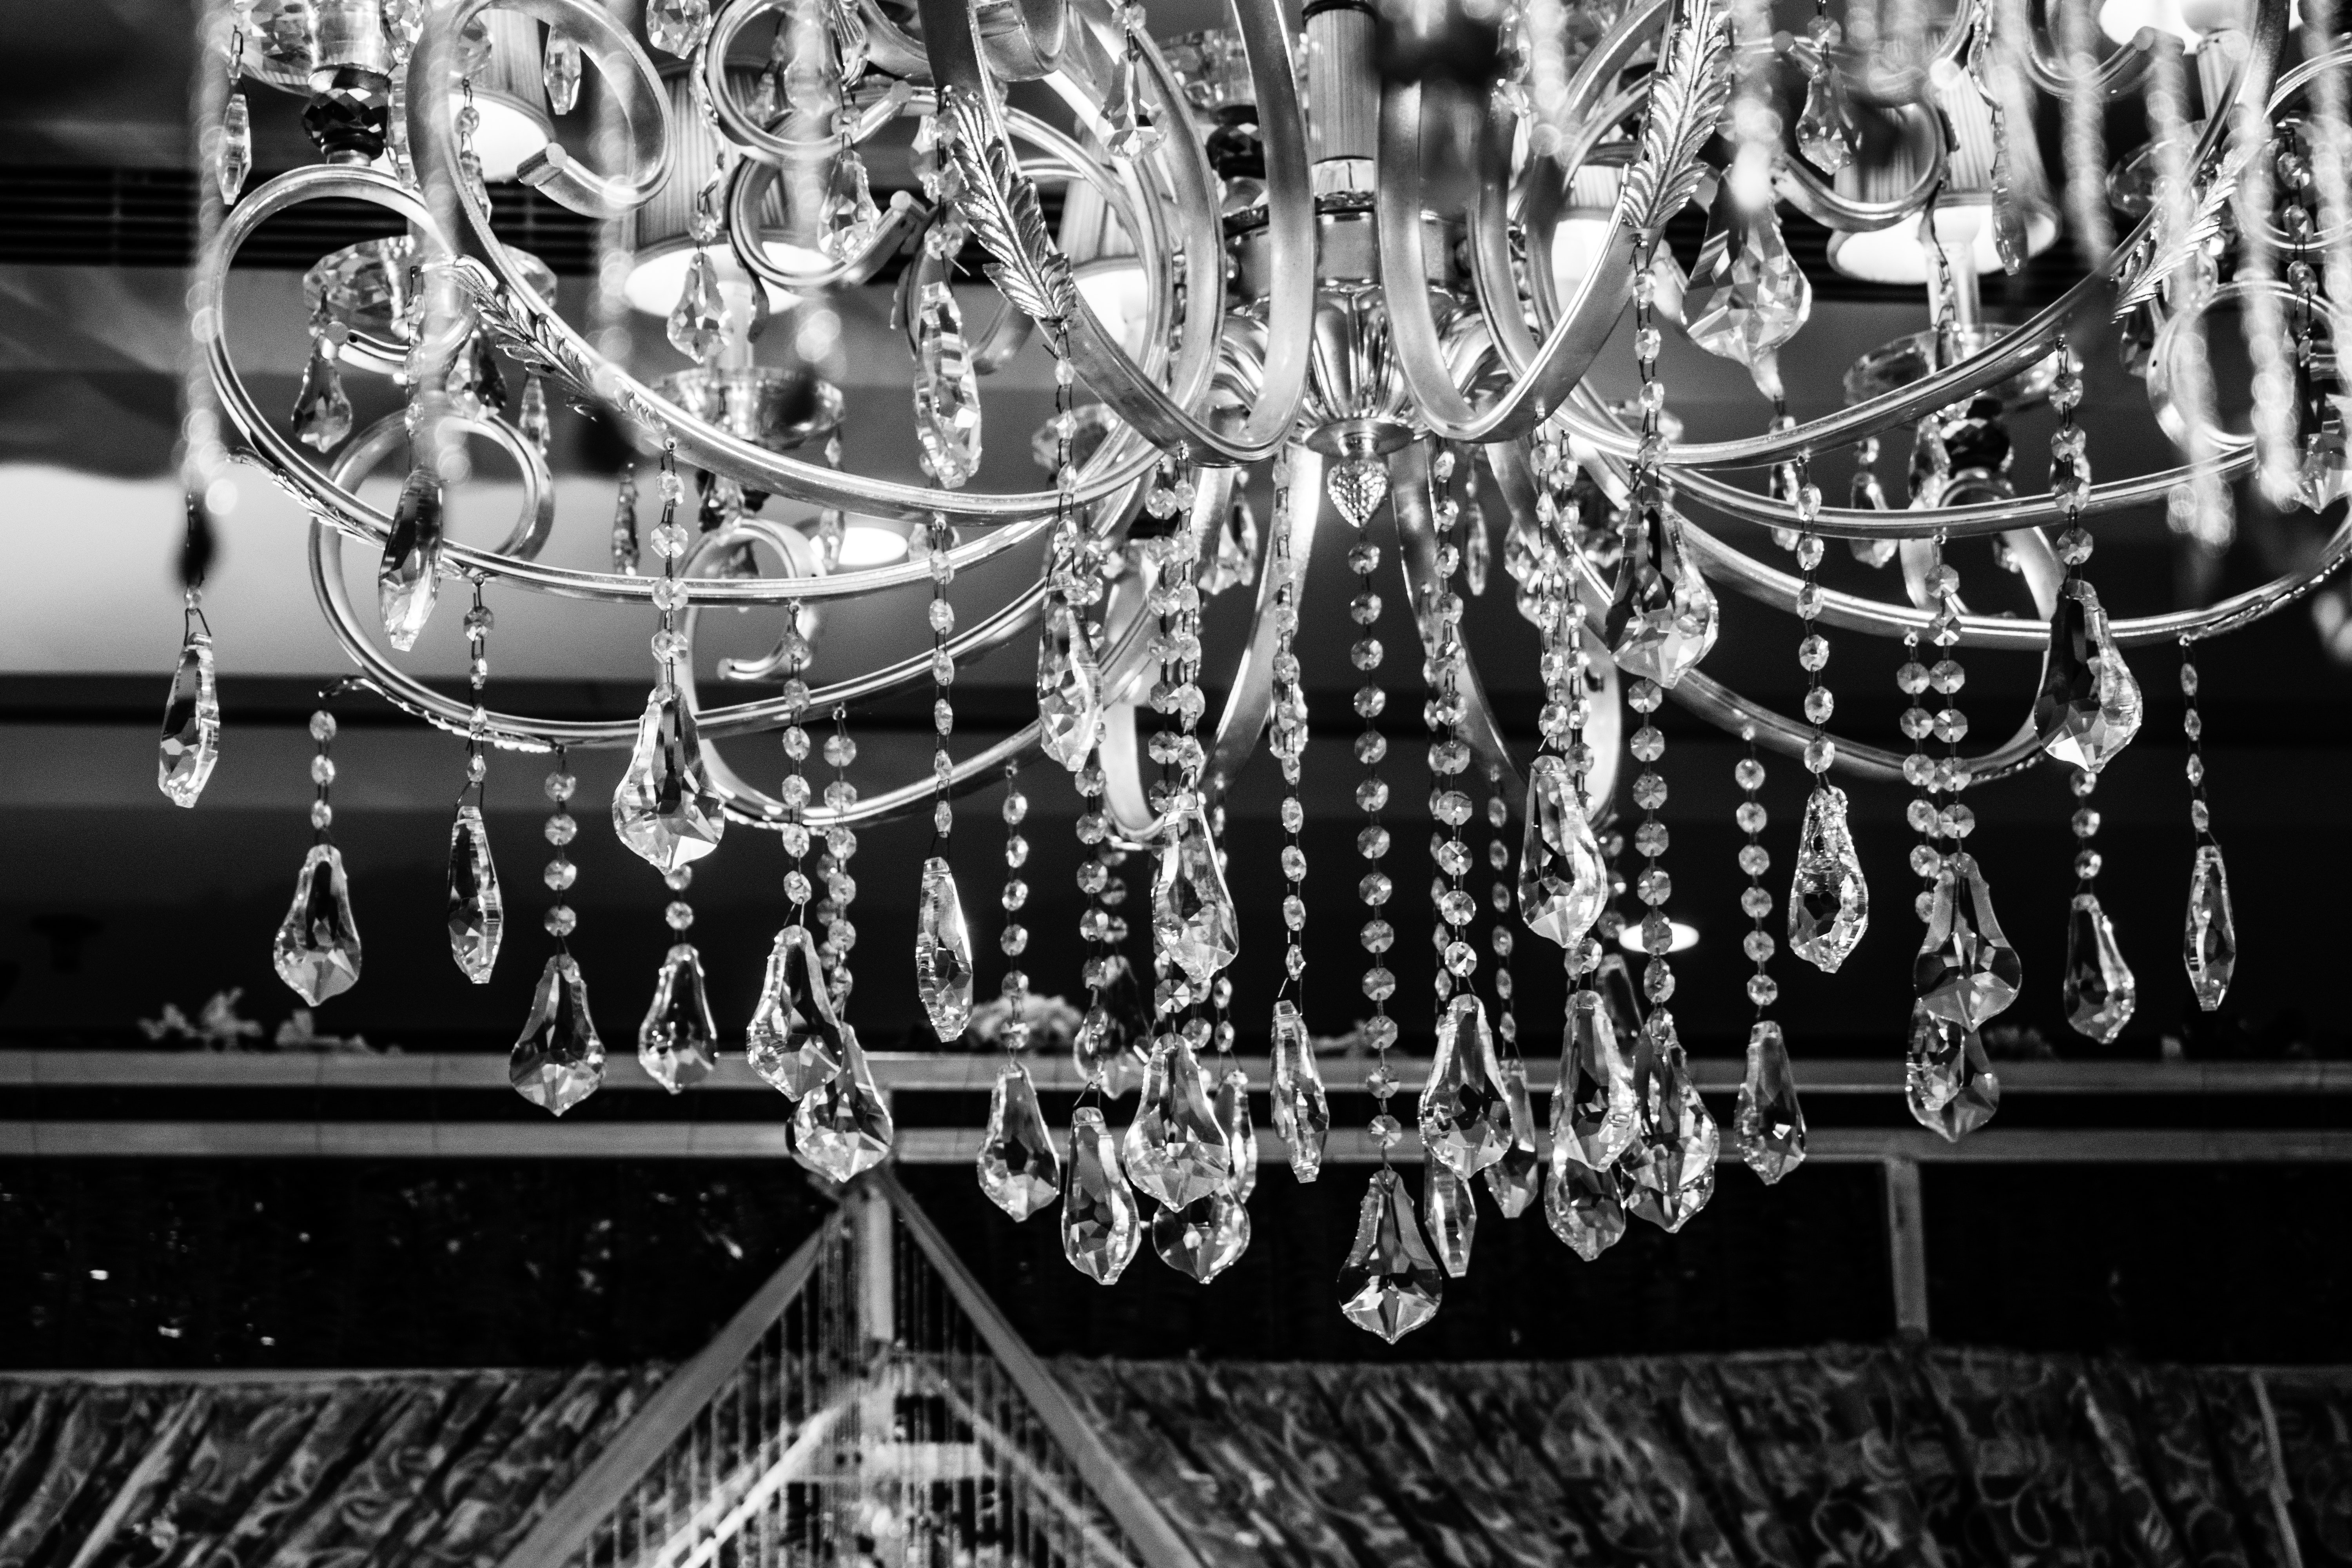
lighting, chandelier, light fixture, monochrome, black and white, interior design, ice, plant, monochrome photography, style, metal